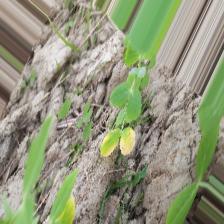
Label: Ascochyta blight